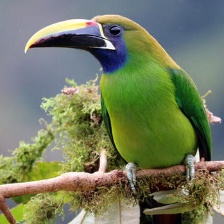
Species: BLUE THROATED TOUCANET
Scientific name: AULACORHYNCHUS CAERULEOGULARIS
ImageNet parent category: toucan